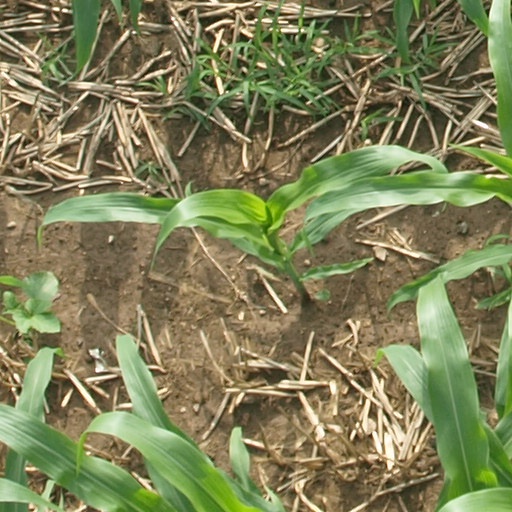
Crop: maize; corn